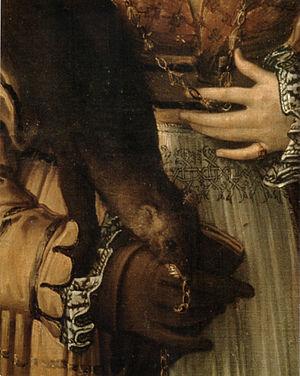
Antea ou Portrait de jeune femme est une peinture à huile sur toile, attribuée à Parmigianino, conservée au Musée Capodimonte de Naples.